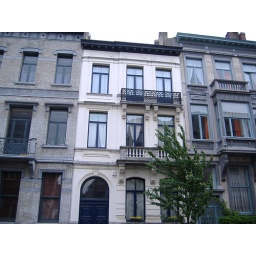
House in the middle, blue door